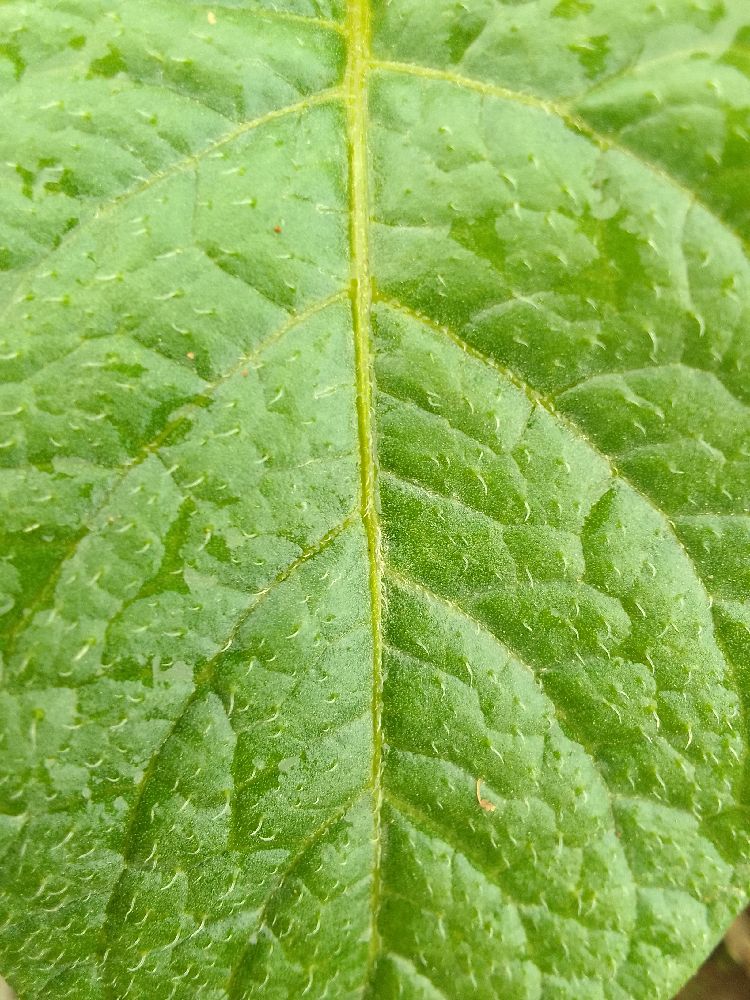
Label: Healthy